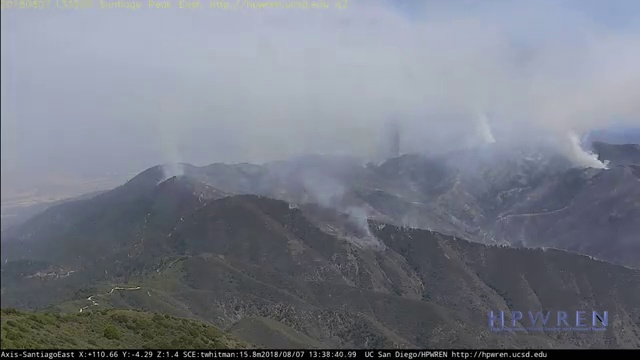
Fire: no
Smoke: yes